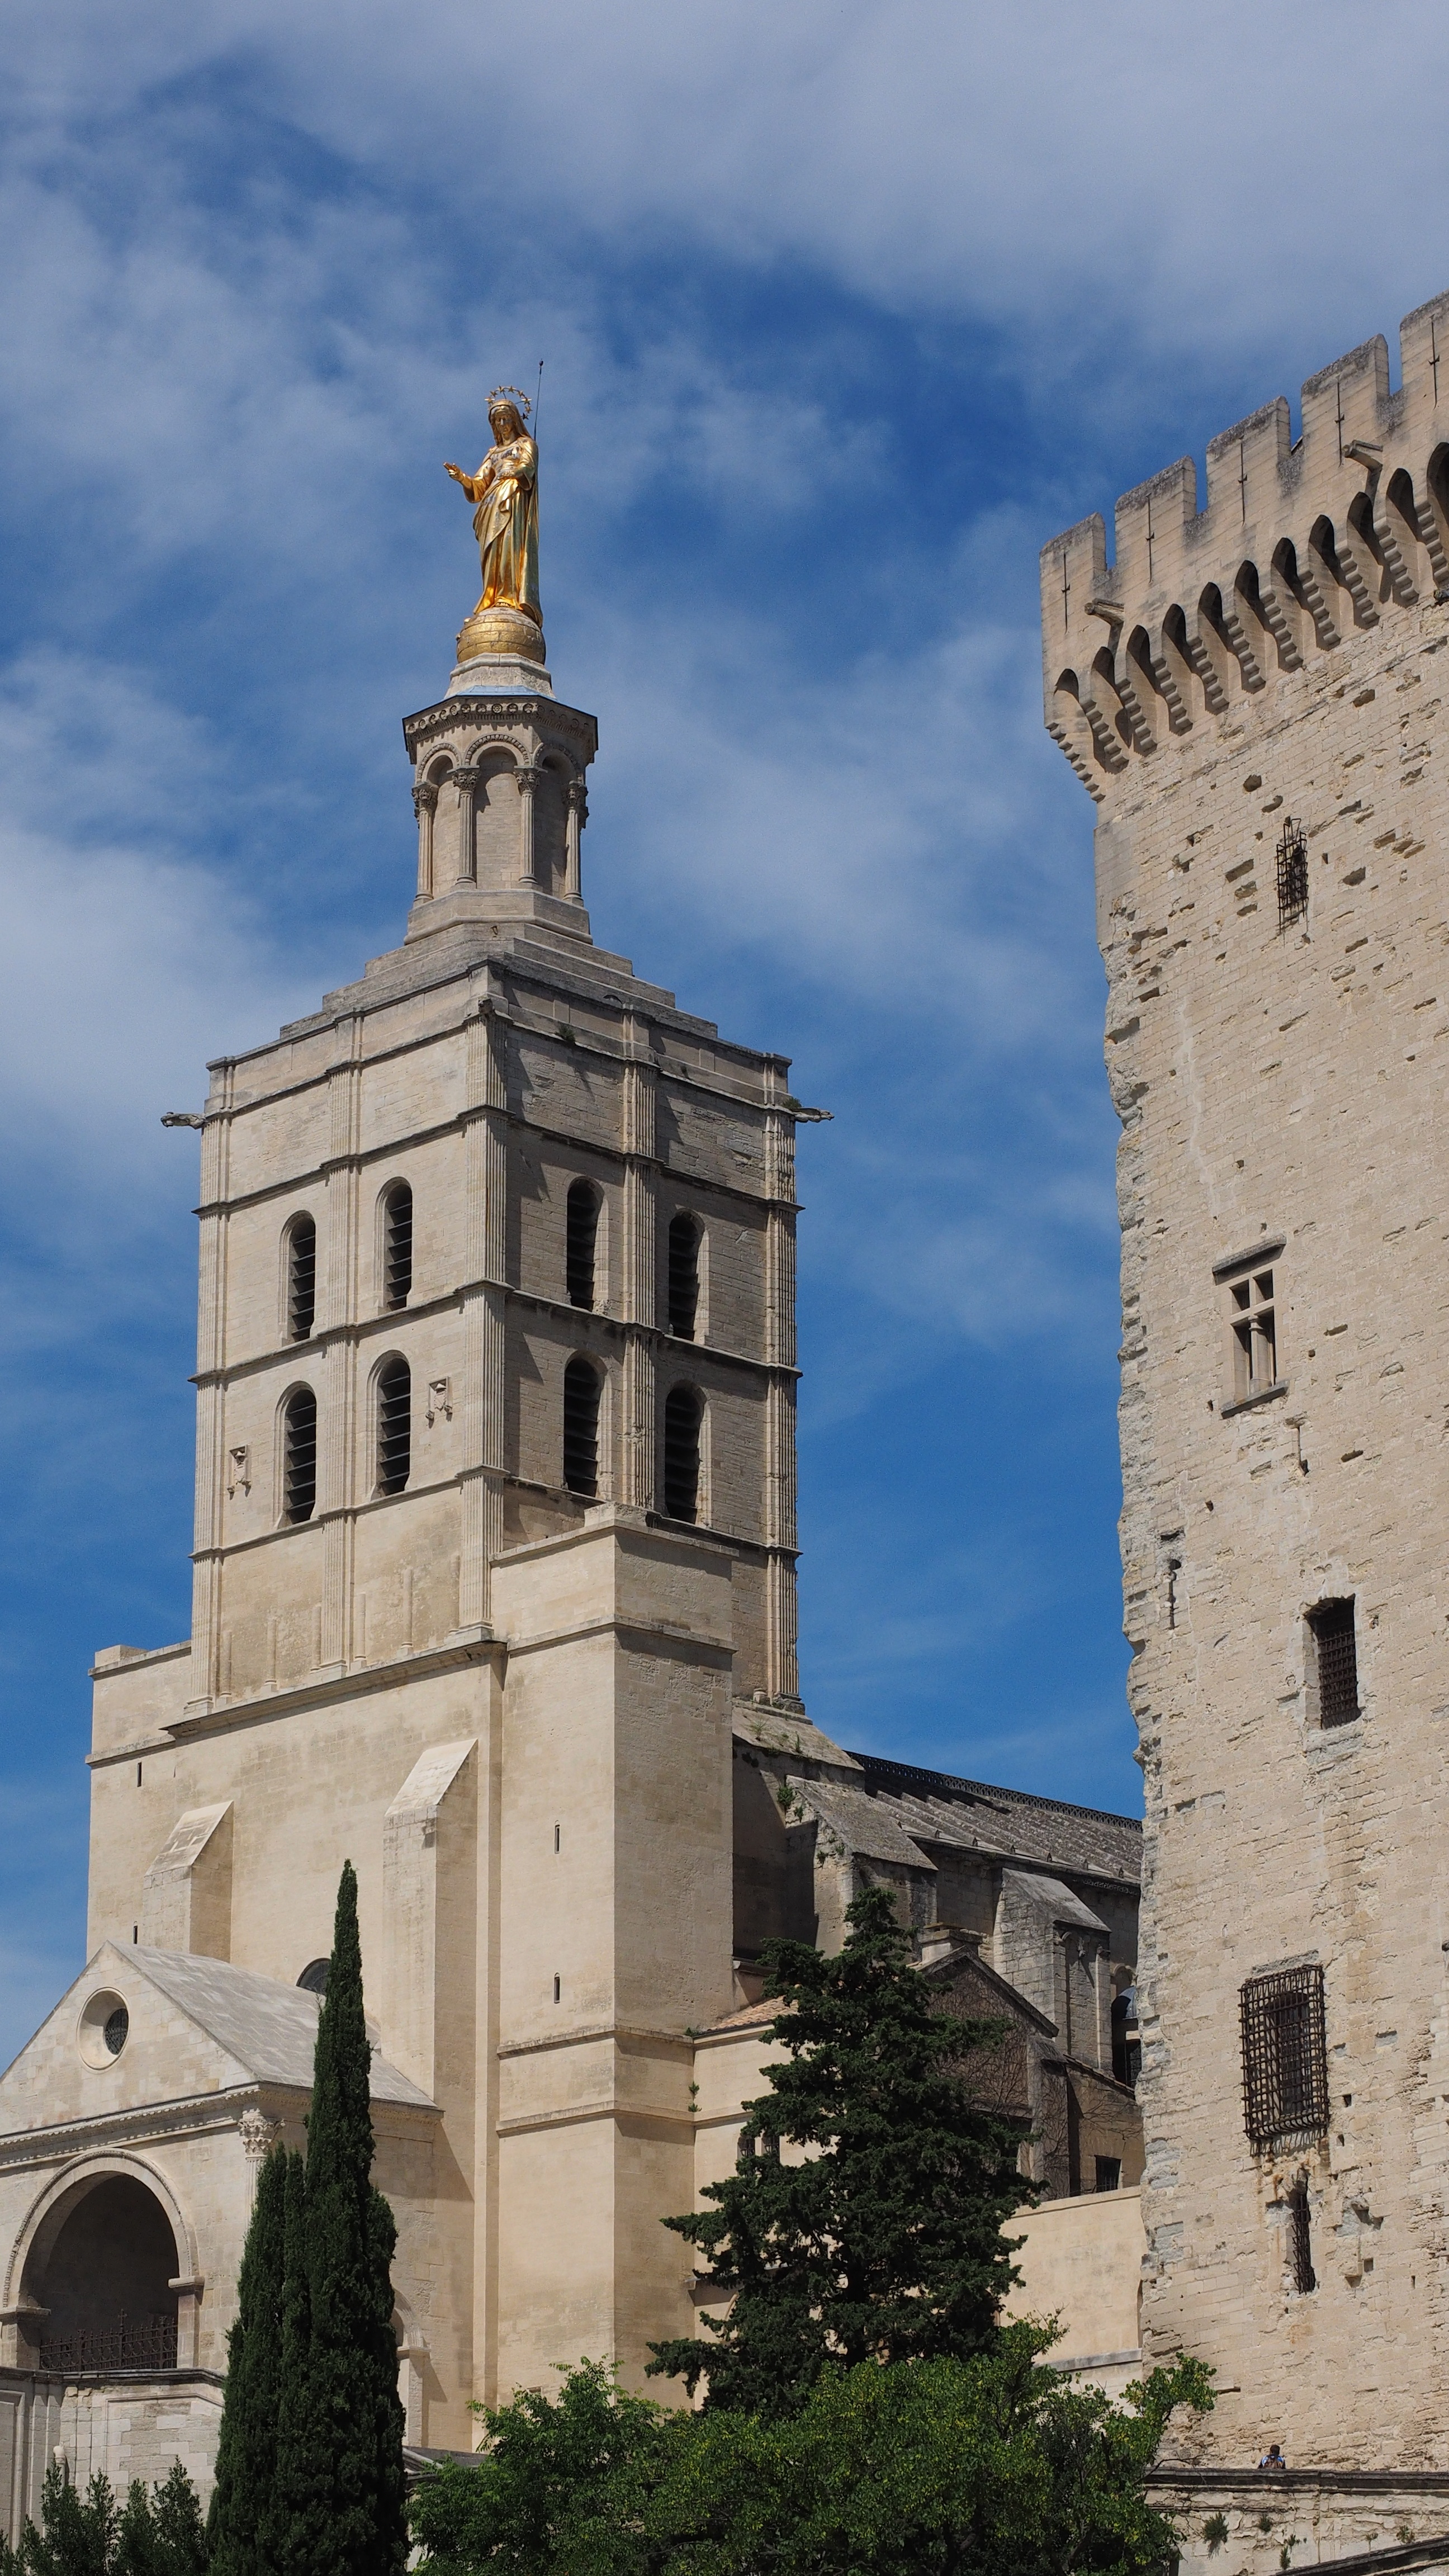
architecture, building, chateau, france, statue, golden, tower, landmark, church, cathedral, place of worship, bell tower, places of interest, spire, steeple, monastery, tourist attraction, middle ages, avignon, imposing, south of france, cathedral notre dame des doms, cathedral of avignon, roman catholic cathedral, roman catholic archdiocese of, roman catholic archdiocese of avignon, statue of the virgin mary, virgin mary, golden statue, ancient history, spanish missions in california